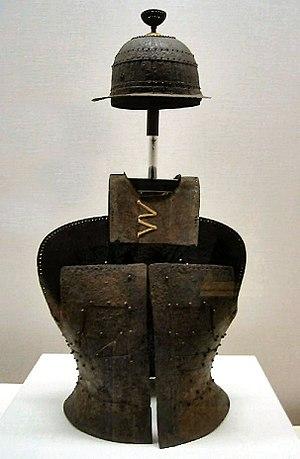
L'histoire militaire du Japon raconte une vaste période de plus de trois millénaires allant du jōmon 1000 av. J.-C. jusqu'à nos jours. Il se caractérise par une longue période de guerre de clans jusqu'au XIIᵉ siècle de notre ère. Cela a été suivi par des guerres féodales qui ont abouti à des gouvernements militaires connus sous le nom de shogunat. L'histoire japonaise se distingue par le fait que la classe militaire avec le Shōgun a gouverné le Japon pendant 676 ans de 1192 à 1868 de notre ère. Les guerriers Shōgun et samouraïs étaient de facto au sommet de la structure sociale japonaise. La noblesse aristocratique était nominalement au-dessus d'eux. La politique de sakoku a fermé le Japon aux étrangers pendant 212 ans, de 1641 à 1853. Le militarisme féodal est passé à l'impérialisme au XIXᵉ siècle après l'arrivée de l'amiral Matthew Perry et l'accession au pouvoir de l'empereur Meiji. Le Japon a été influencé par les puissances Empire colonial occidentales et Impérialisme occidental en Asie. Cela a conduit au colonialisme japonais et à l'impérialisme rampant jusqu'à la défaite du Japon lors de la Seconde Guerre mondiale.
La période Kofun, ère de Kofun, ou plus exactement période des kofun est une ère de l'histoire du Japon qui va d'environ 250 à 538 de l'ère commune. Elle suit la période Yayoi et précède la période Asuka. Elle se situe à la fin de la Proto-histoire du Japon et relève de l'âge du fer qui commence à la période Yayoi, au Japon. La période Kofun et la période Asuka qui la suit sont parfois désignées collectivement comme la période Yamato.